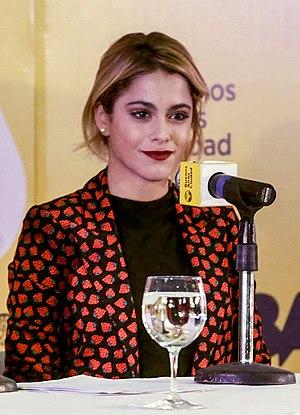
Cet article présente les personnages de la série télévisée argentine Violetta, ainsi que les Guest star ayant participé à cette dernière.